William Gallas

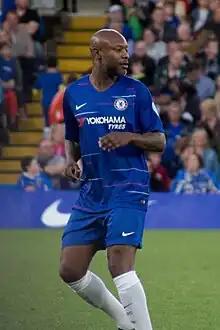
William Gallas played for the Chelsea legends against Inter in a friendly match.

Chelsea manager Claudio Ranieri bought Gallas from Marseille in 2001 for £6.2 million. He chose the number 13 shirt because it was his postcode back where he lived in Marseille. Under Ranieri, Gallas developed centre-back partnerships with Marcel Desailly and later with John Terry. His partnership with Terry included a run of 16 games without conceding a goal. He also played as a left-back at times. It was with Chelsea and under Ranieri where Gallas obtained his first international cap for France. Gallas made his debut as a substitute for John Terry against Newcastle United in August 2001. His first goal followed in the FA Cup against Tottenham Hotspur. Chelsea ended up reaching the 2002 FA Cup Final in which Gallas started, however they were defeated by Arsenal.